Iran–Saudi Arabia proxy conflict

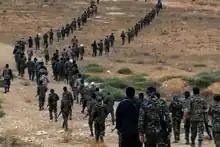
Iranian-supported Liwa Fatemiyoun fighters during the Palmyra offensive in Syria in December 2016

Saudi Arabia under King Salman has adopted a more assertive foreign policy, particularly reflected in the country's intervention in Yemen in 2015 and its involvement in Lebanon in 2017. This has continued with the June 2017 appointment of Mohammad bin Salman as Crown Prince, who has been considered the power behind the throne for years. The Crown Prince has referred to Iran, Turkey, and Islamic extremist groups as a "triangle of evil", and compared Supreme Leader Khamenei to Adolf Hitler. The populist, anti-Iranian rhetoric comes at a time of uncertainty over potential fallout from Mohammad bin Salman's consolidation of power, and he has used the rivalry as a means to strengthen Saudi nationalism despite the country's domestic challenges.